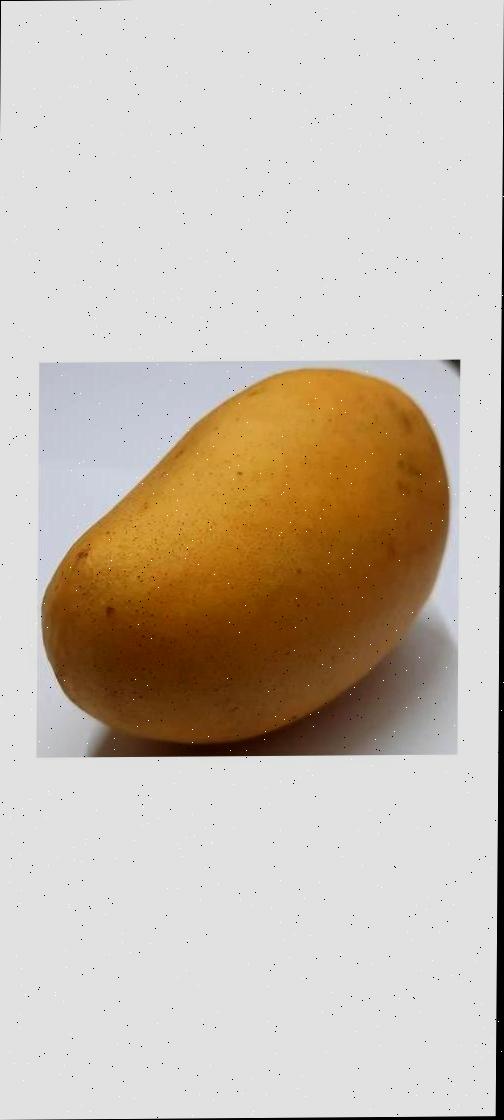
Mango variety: Katimon